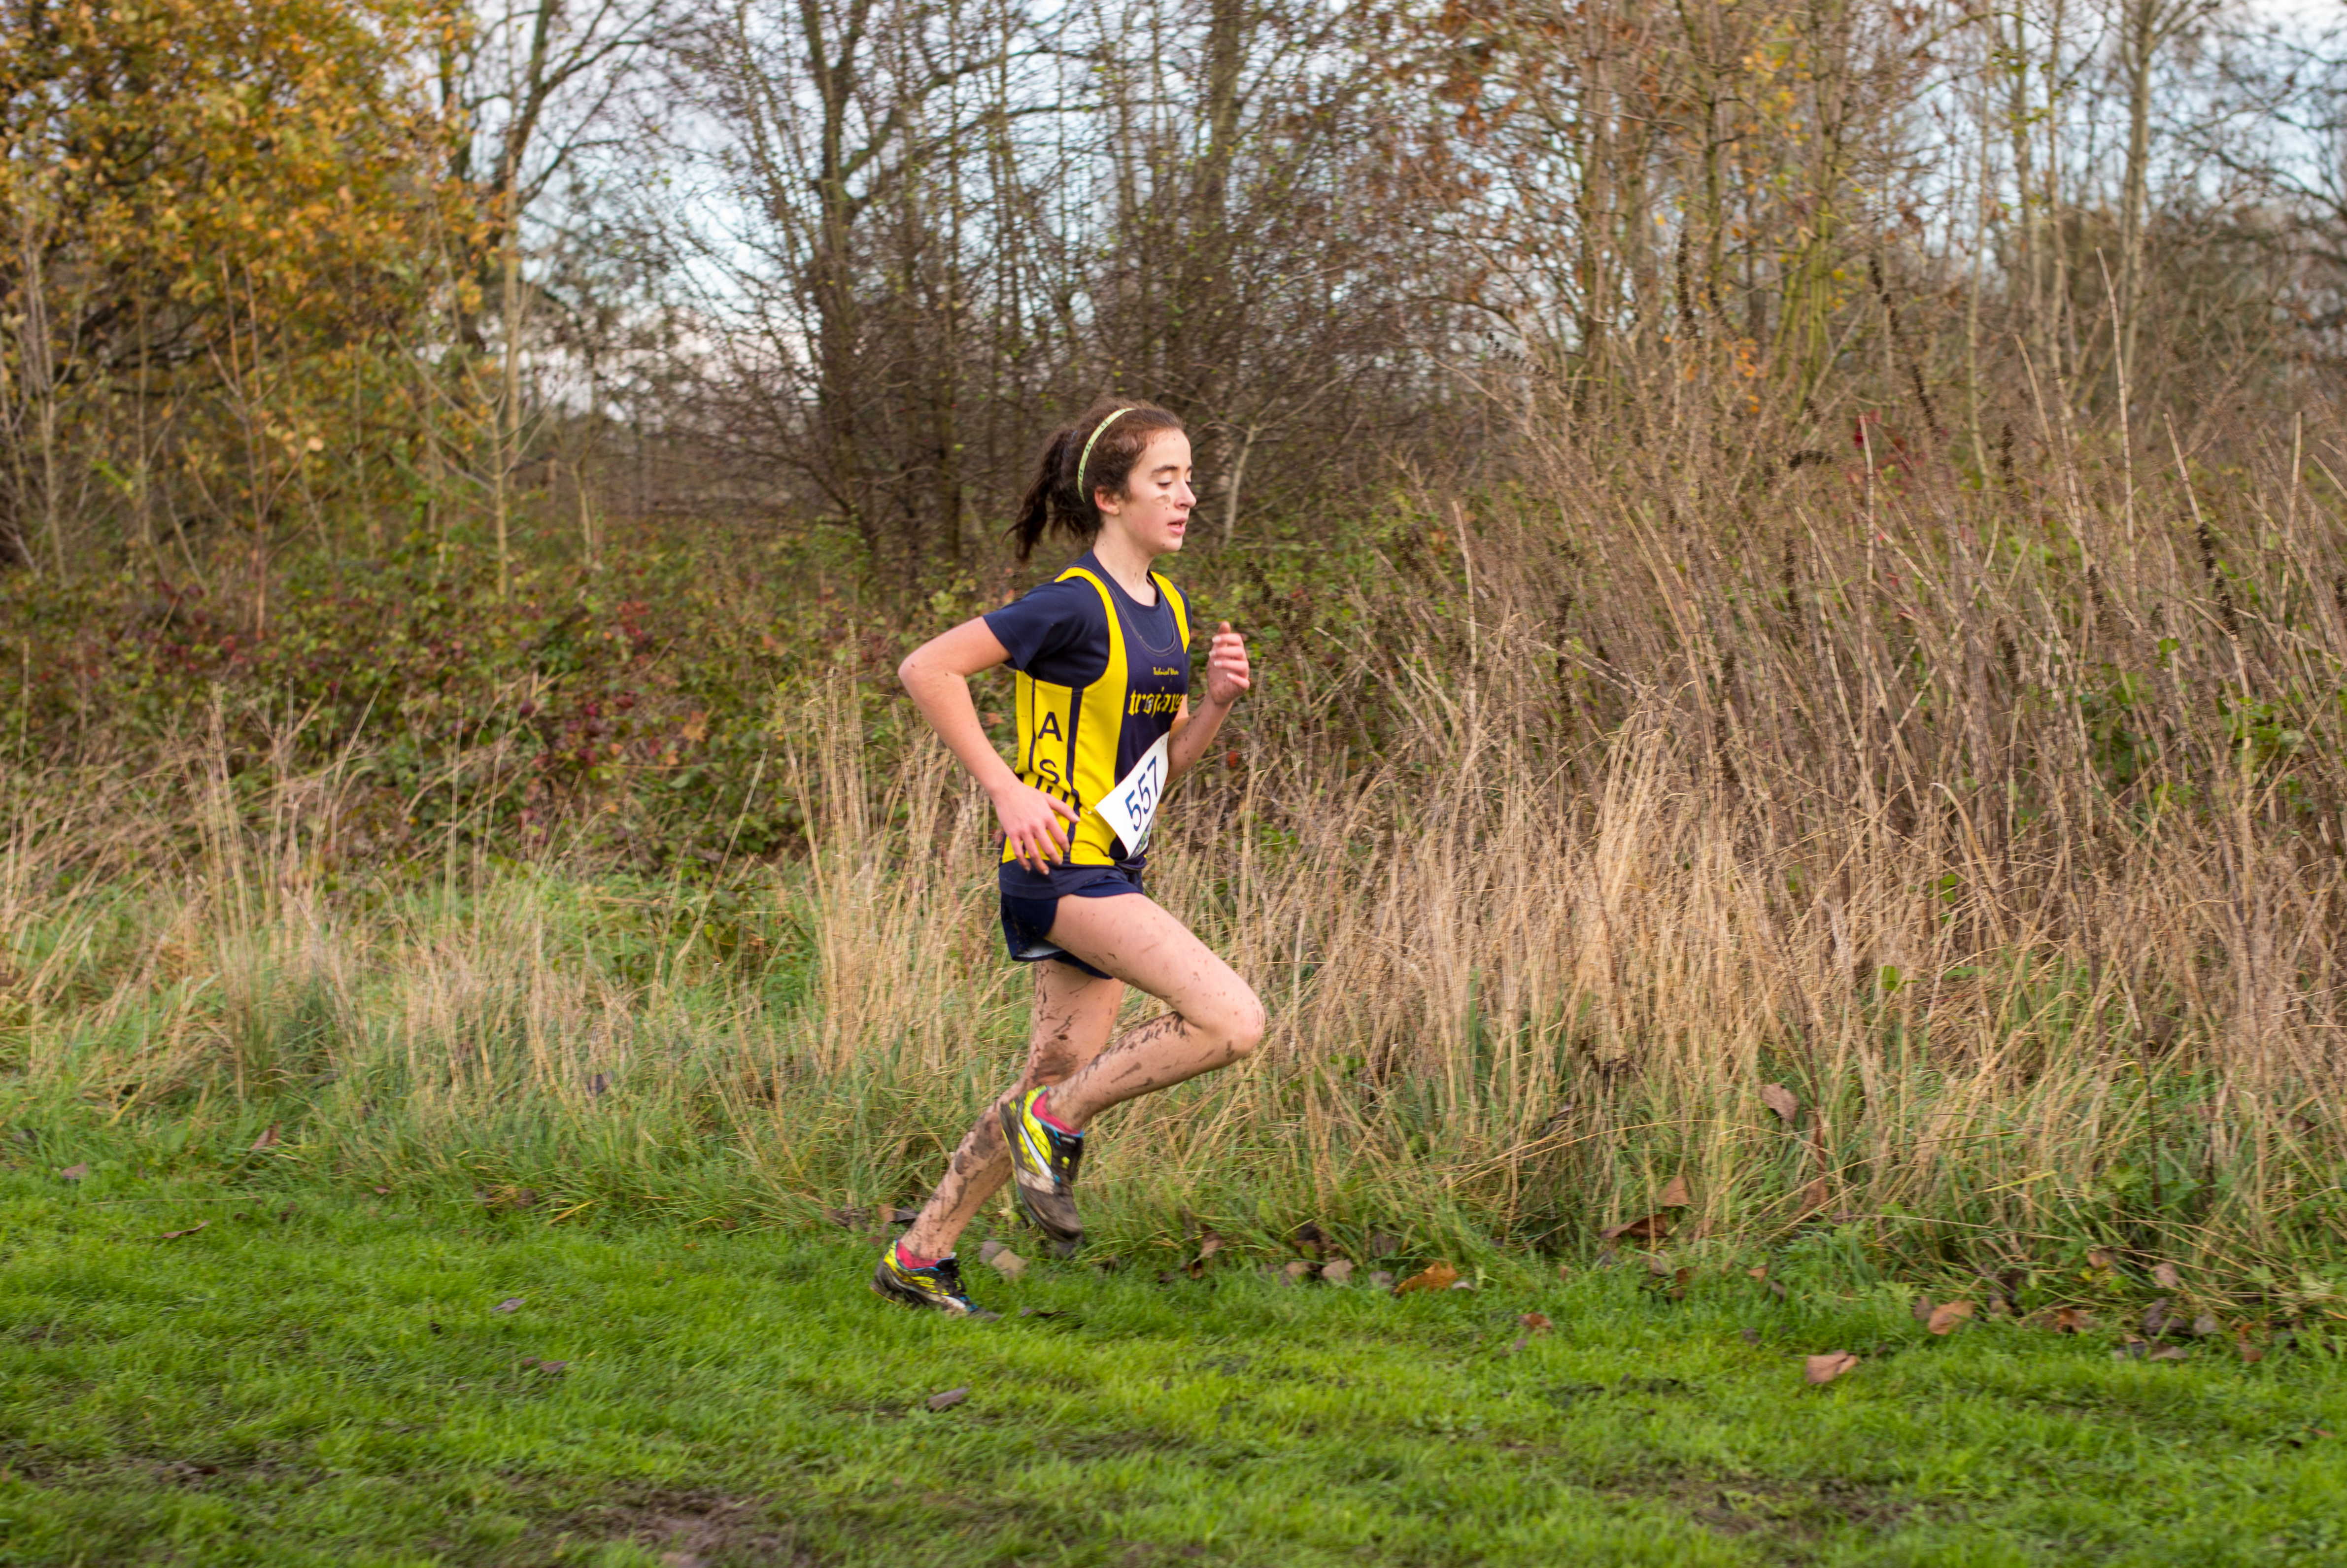
person, trail, meadow, running, adventure, recreation, jogging, race, sports, woodland, endurance, mountain biking, physical exercise, outdoor recreation, human action, endurance sports, ultramarathon, duathlon, cross country running, cross country cycling